Carrington family

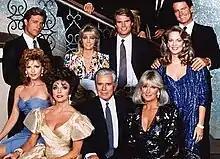
Clockwise from top left: John James, Heather Locklear, Jack Coleman, Gordon Thomson, Leann Hunley, Linda Evans, John Forsythe, Joan Collins, and Emma Samms.

The Carringtons are the core family of the American prime time soap opera "Dynasty", which aired on ABC from January 12, 1981 to May 11, 1989. The series was followed up by a two-part miniseries entitled "" in October 1991. A "Dynasty" reboot premiered on The CW on October 11, 2017.